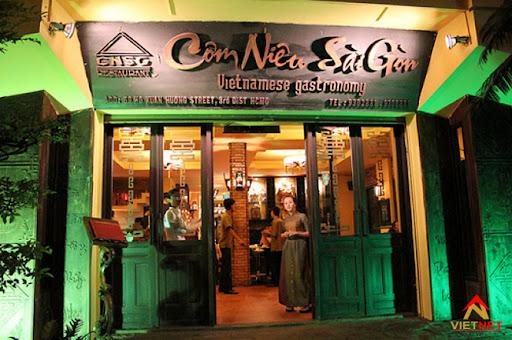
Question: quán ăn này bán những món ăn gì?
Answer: cơm niêu